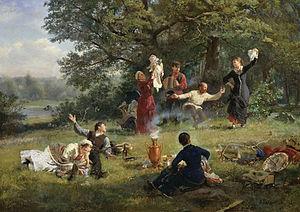
Le thé en Russie fait son apparition au XVIIᵉ siècle lorsque des dirigeants mongols en offrent au tsar Michel Iᵉʳ. Il gagne en popularité après le traité de Nertchinsk, qui marque la naissance de la route de Sibérie. À la fin du XVIIIᵉ siècle, la boisson finit par se démocratiser dans tout le pays et le samovar devient rapidement le symbole du thé dans la littérature et l'imaginaire collectif. Le XXᵉ siècle connait paradoxalement des difficultés d'approvisionnement alors que de grandes campagnes sont lancées pour combattre l'alcoolisme en lui substituant cette boisson au travail et dans l'armée.
Alexeï Ivanovitch Korzoukhine, né le 23 mars 1835 à Iekaterinbourg, mort le 30 octobre 1894 à Saint-Pétersbourg, est un peintre russe.